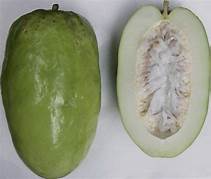
Label: others